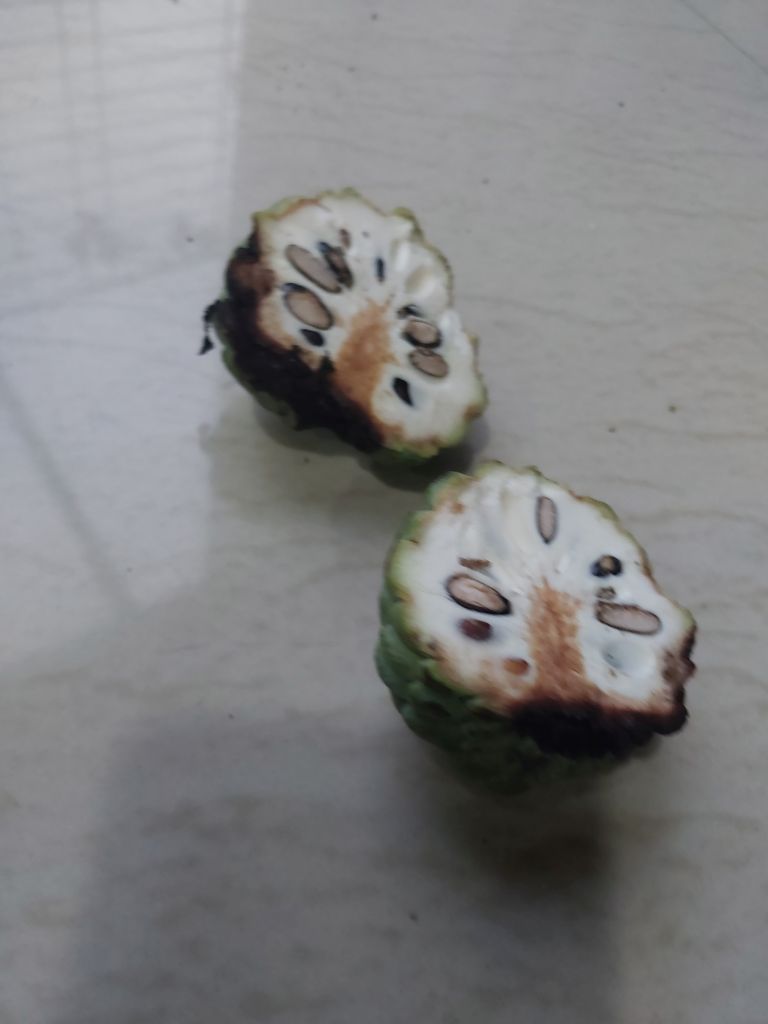
Disease label: Diplodia Rot